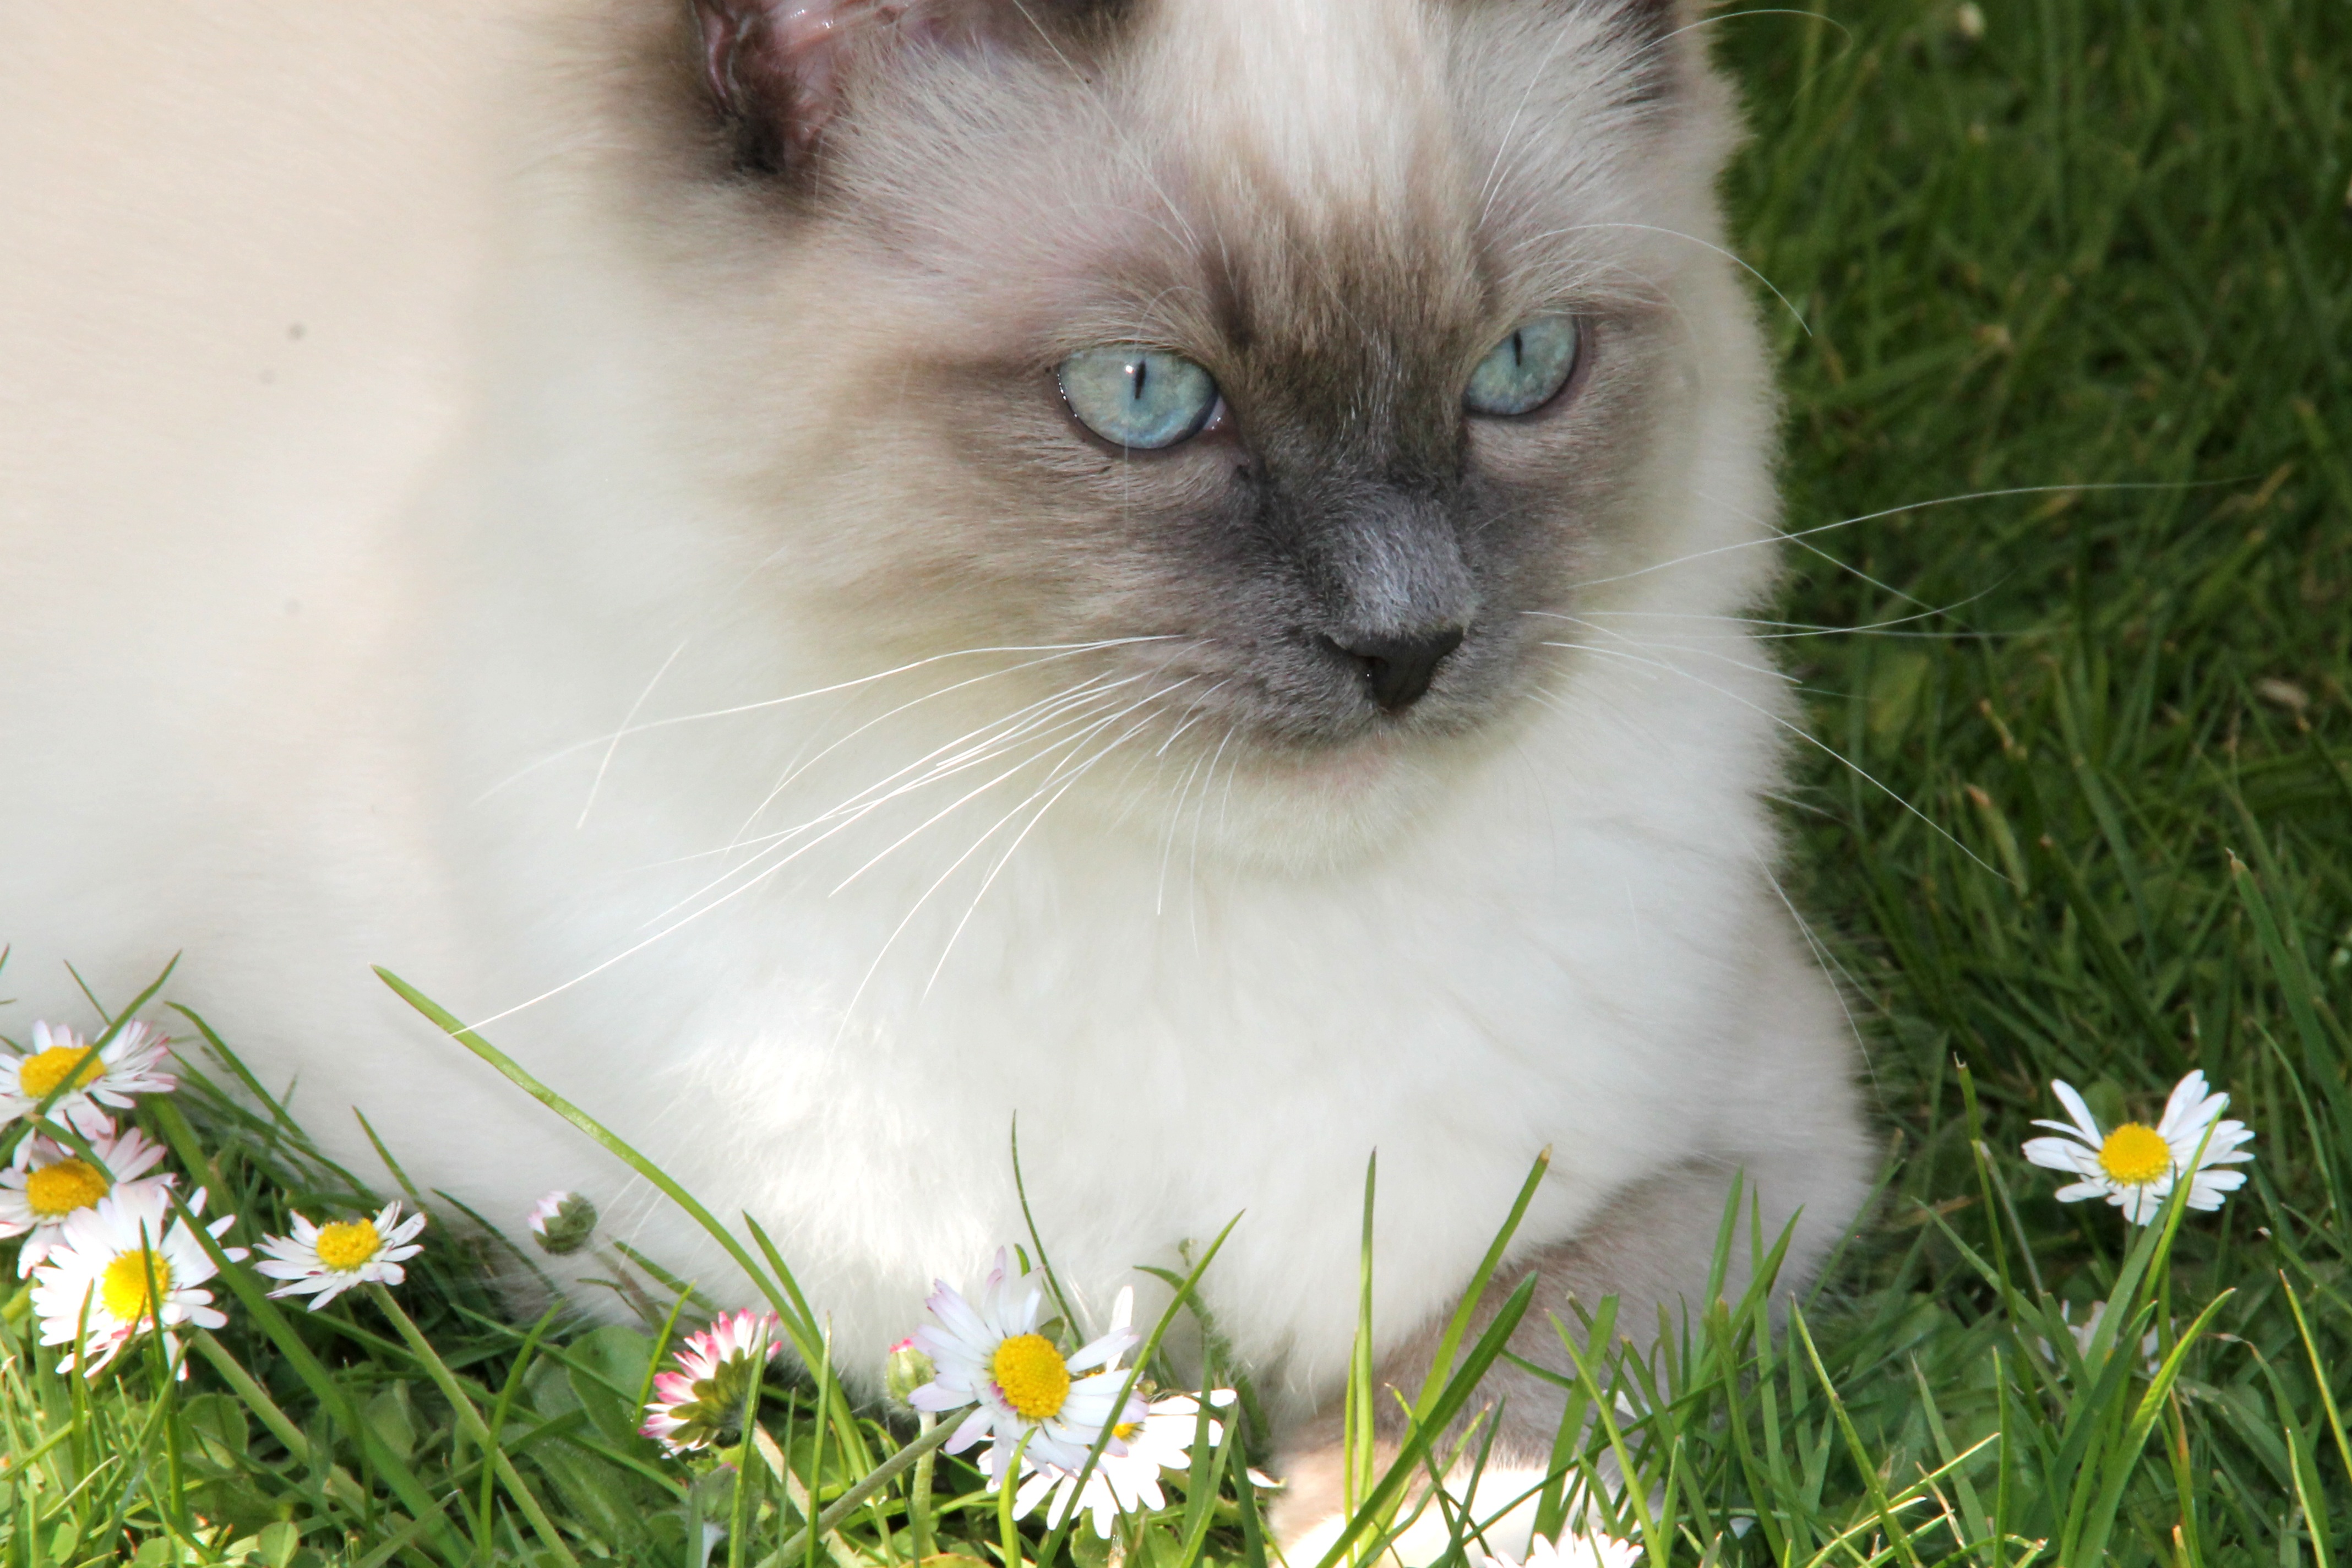
grass, daisy, portrait, kitten, cat, mammal, fauna, whiskers, adidas, animals, vertebrate, ragdoll, domestic cat, himalayan, cat's eyes, felidae, cat baby, small to medium sized cats, cat like mammal, carnivoran, domestic long haired cat, british semi longhair, birman